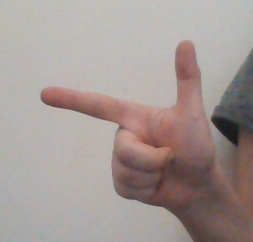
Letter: yaa